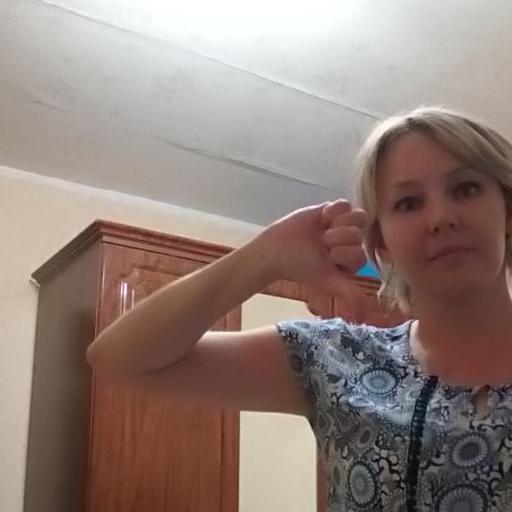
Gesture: dislike